Margaret Preston

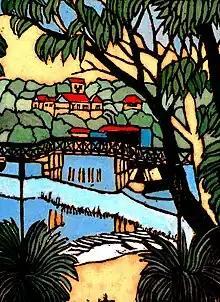
"Mosman Bridge" 1927

It was during the Mosman period that Preston became established as the most prominent Australian woman artist of the 1920s and 1930s. Within a year of the move to Mosman, the Art Gallery of New South Wales bought her 1915 painting "Summer", at the 1920 Royal Art Society Spring exhibition. Preston was a founding member of the Contemporary Group in 1926. In 1929 the trustees of what is now the Art Gallery of New South Wales commissioned "Self portrait" (1930) – the first such commission to a woman artist from the Gallery. In the 1930s, she joined the Anthropological Society of New South Wales.